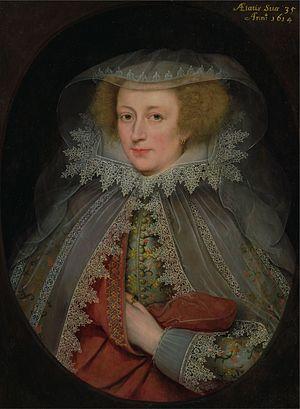
Sir Thomas Jermyn est un homme politique, courtisan et royaliste anglais qui siège à la Chambre des communes entre 1604 et 1640.